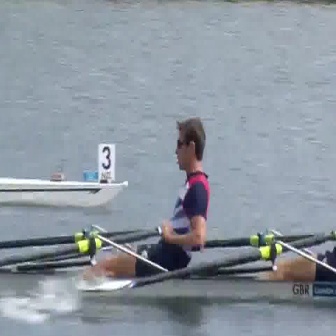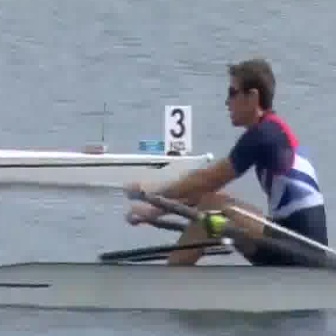
  Please identify the target specified by the bounding box [38,115,209,287] in the first image and locate it in the second image. Return the coordinates in [x_min,y_min,x_max,y_max] format.
Answer: [108,58,328,277]